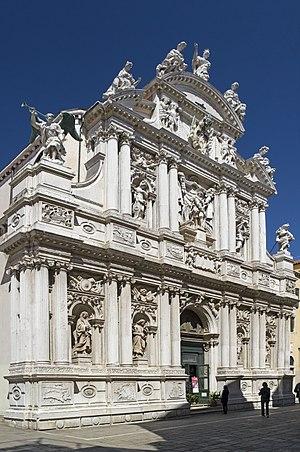
Église Santa Maria del Giglio à Venise. La façade par Giuseppe Sardi. Italiano: Chiesa di Santa Maria del Giglio Venezia. La facciata di Giuseppe Sardi Santa Maria Zobenigo
Cet article recense les églises de Venise, en Italie.
Antonio Abbondi, dit Lo Scarpagnino, est un architecte et sculpteur italien de la fin du XVᵉ et de la première moitié du XVIᵉ siècle.
Santa Maria del Giglio est une église catholique de Venise, en Italie.